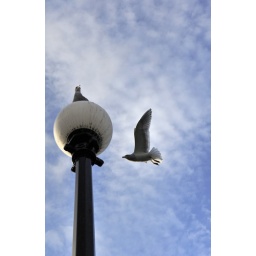
An afternoon walk in the park, as the sun peaked out of clouds to show the blue they hid.